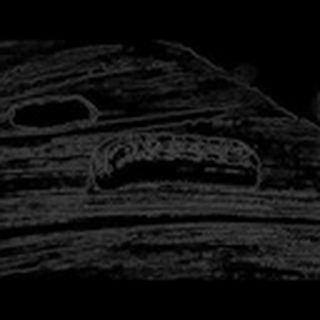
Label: cotton_army_worm